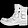
Label: Ankle boot